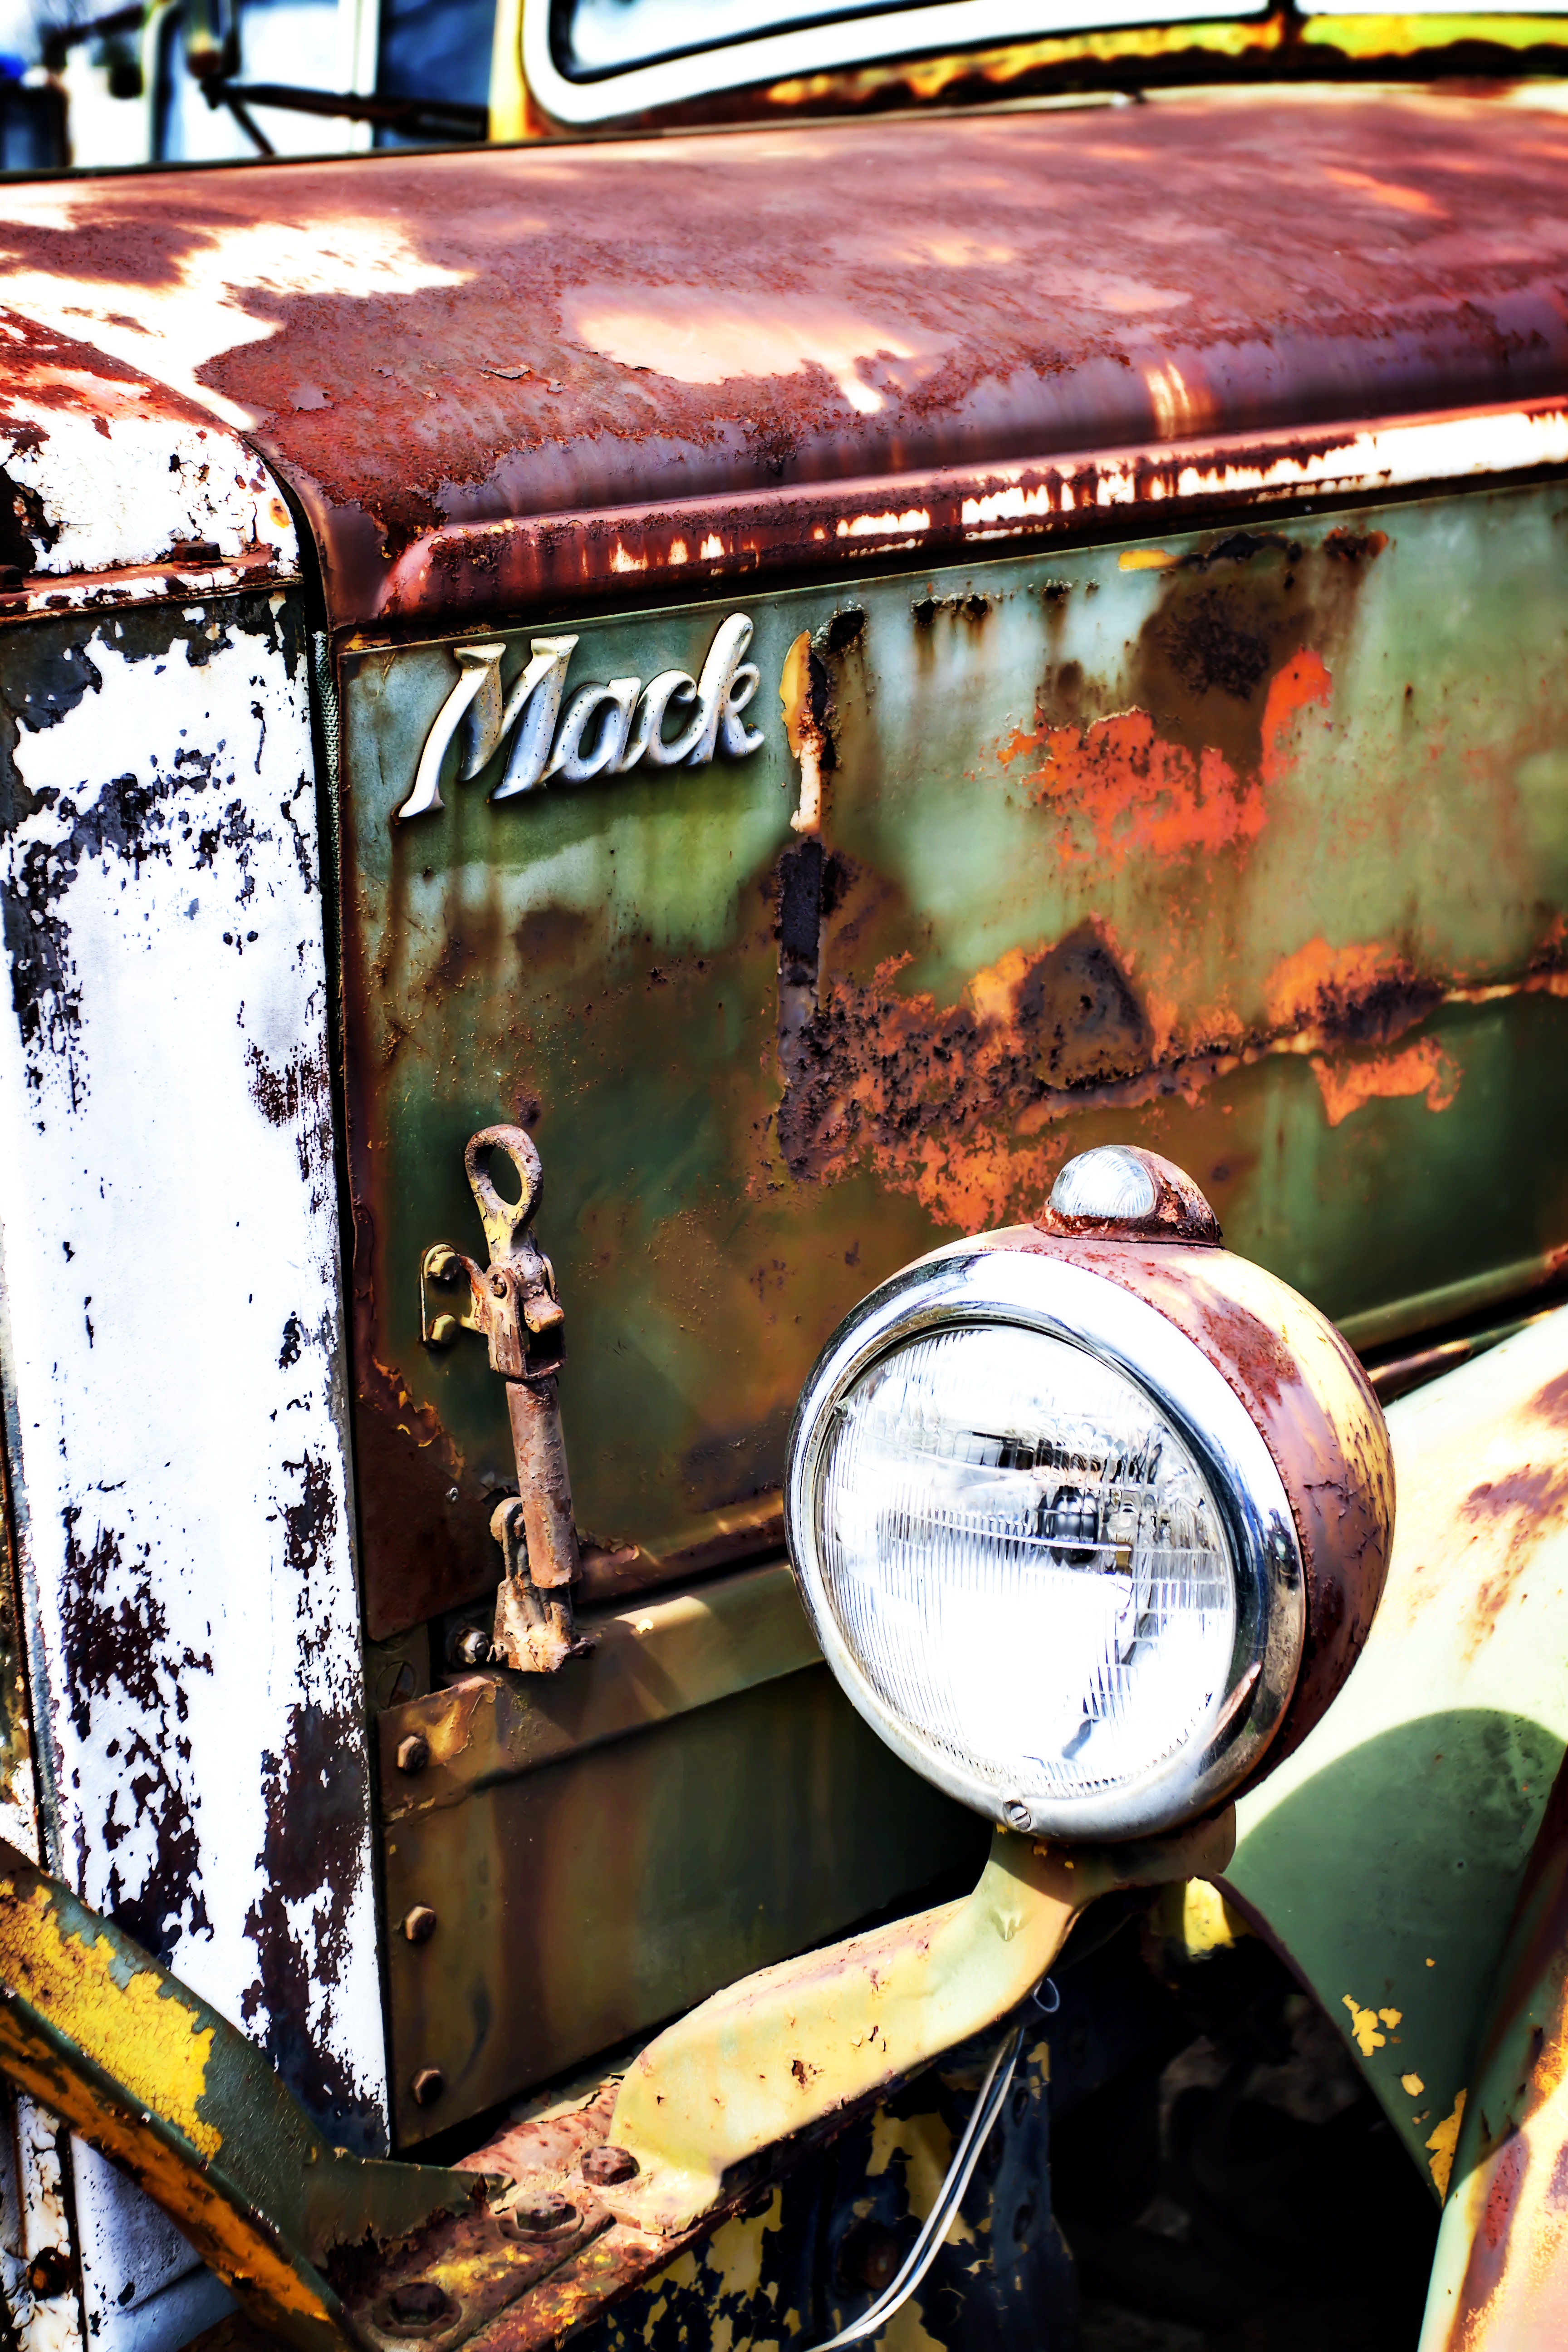
white, green, red, vehicle, color, headlight, weathered, hood, rusty, screenshot, old truck, front quarter